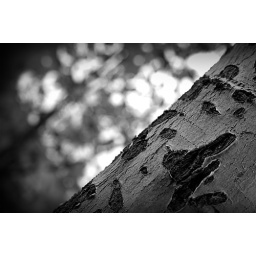
The aspen tree in my back yard that the neighborhood cats have used as a scratching post.